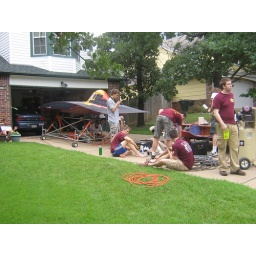
Working on the car at a member's house in Tulsa, o the way down to ASC 2010. Photographer: Dan Vogl